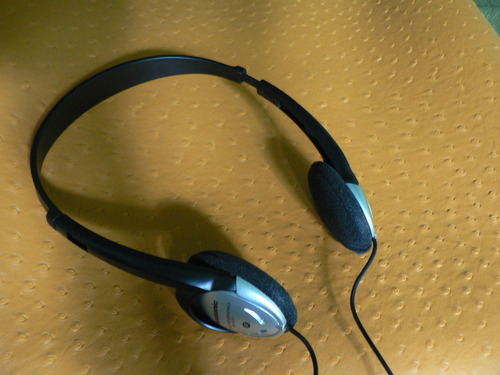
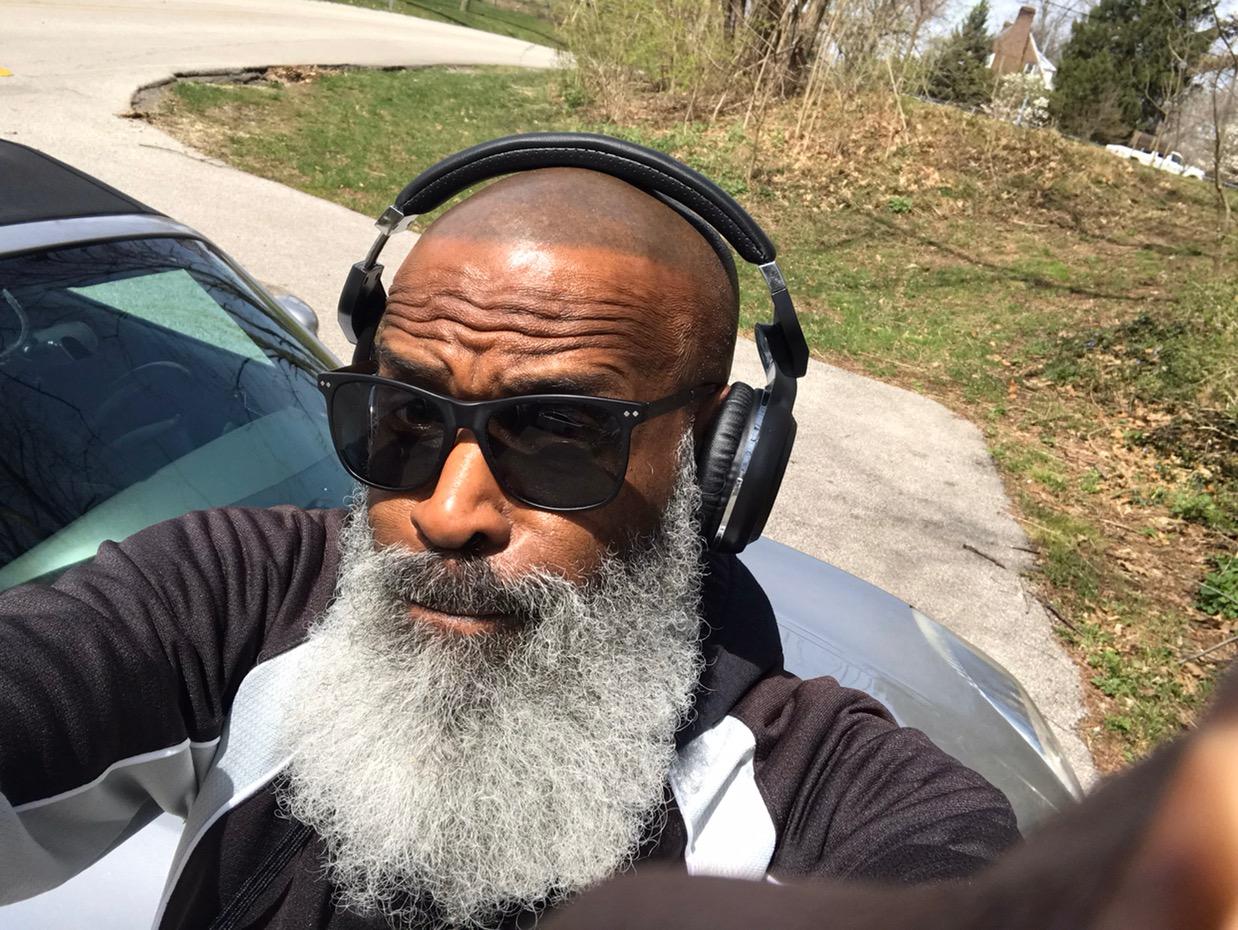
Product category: headphones
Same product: no